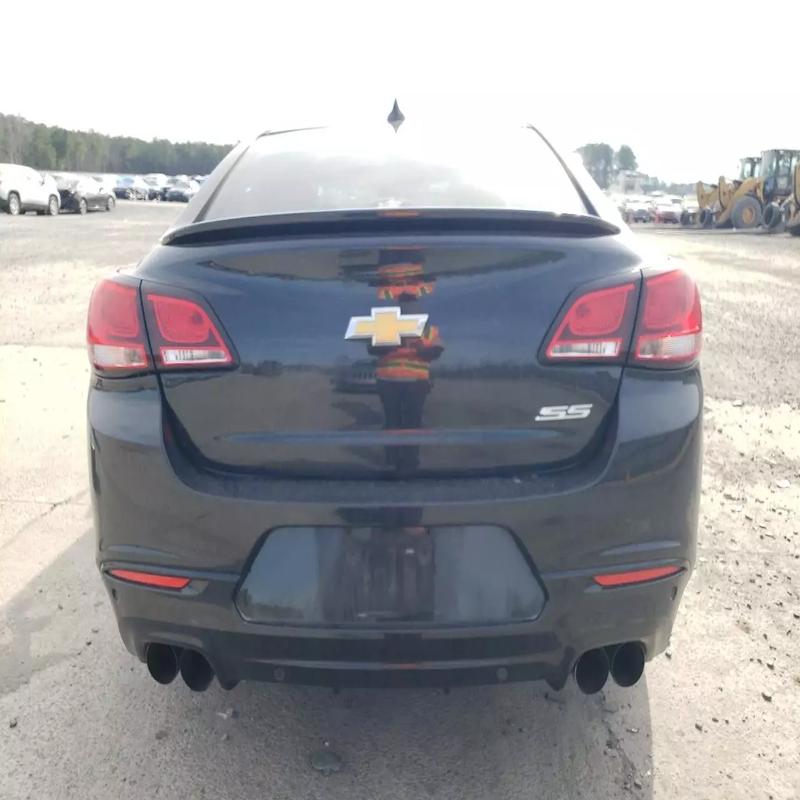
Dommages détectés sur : malle, plaque d'immatriculation arrière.
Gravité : majeur